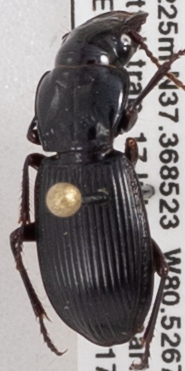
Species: Pterostichus rostratus
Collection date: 2018-07-17
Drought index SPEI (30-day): -0.508
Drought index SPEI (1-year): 0.348
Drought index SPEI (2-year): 0.32